HMAS Hobart (DDG 39)

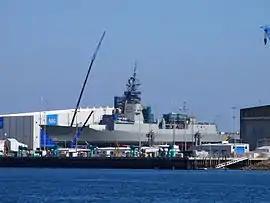
"Hobart" under construction in April 2015

In October 2010, the central keel block for "Hobart" was found to be distorted and incompatible with other hull sections. Incorrect drawings from designer Navantia and first-of-kind manufacturing errors by manufacturer BAE were blamed, and the delay in reworking the block set construction back at least six months. Other major issues during construction included the need to replace 25% of the destroyer's internal pipework due to faulty manufacture, and the initial rejection of the ship's mainmast block because of defects in the cabling and combat system equipment.